City Vista Recreation Reserve

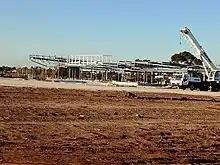
Development of the Fraser Rise Sporting Complex

The venue was opened in mid-2019 for $13,000,000 as an improvement of local capacity at a higher level of the club of Caroline Springs George Cross and to encourage local residents for participation and action of sports/recreational activities at the venue. Western United used the venue as their training grounds for the first two seasons of their existence and played their first match against tenants Caroline Springs George Cross in front of 3,247 spectators on 22 August 2019. The A-League Women's side of Western United announced they would use the venue for training and home matches as well on 16 September 2022.